F. Henry Habicht II

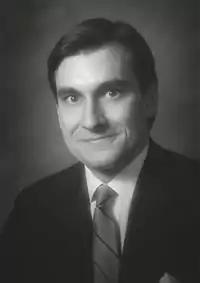

F. Henry "Hank" Habicht II (born April 10, 1953) is an American attorney who served as the United States Assistant Attorney General for the Environment and Natural Resources from 1983 to 1987 and as the Deputy Administrator of the United States Environmental Protection Agency from 1989 to 1993.